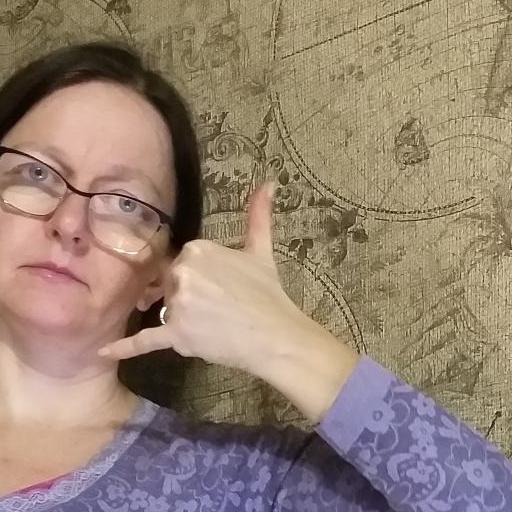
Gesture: call